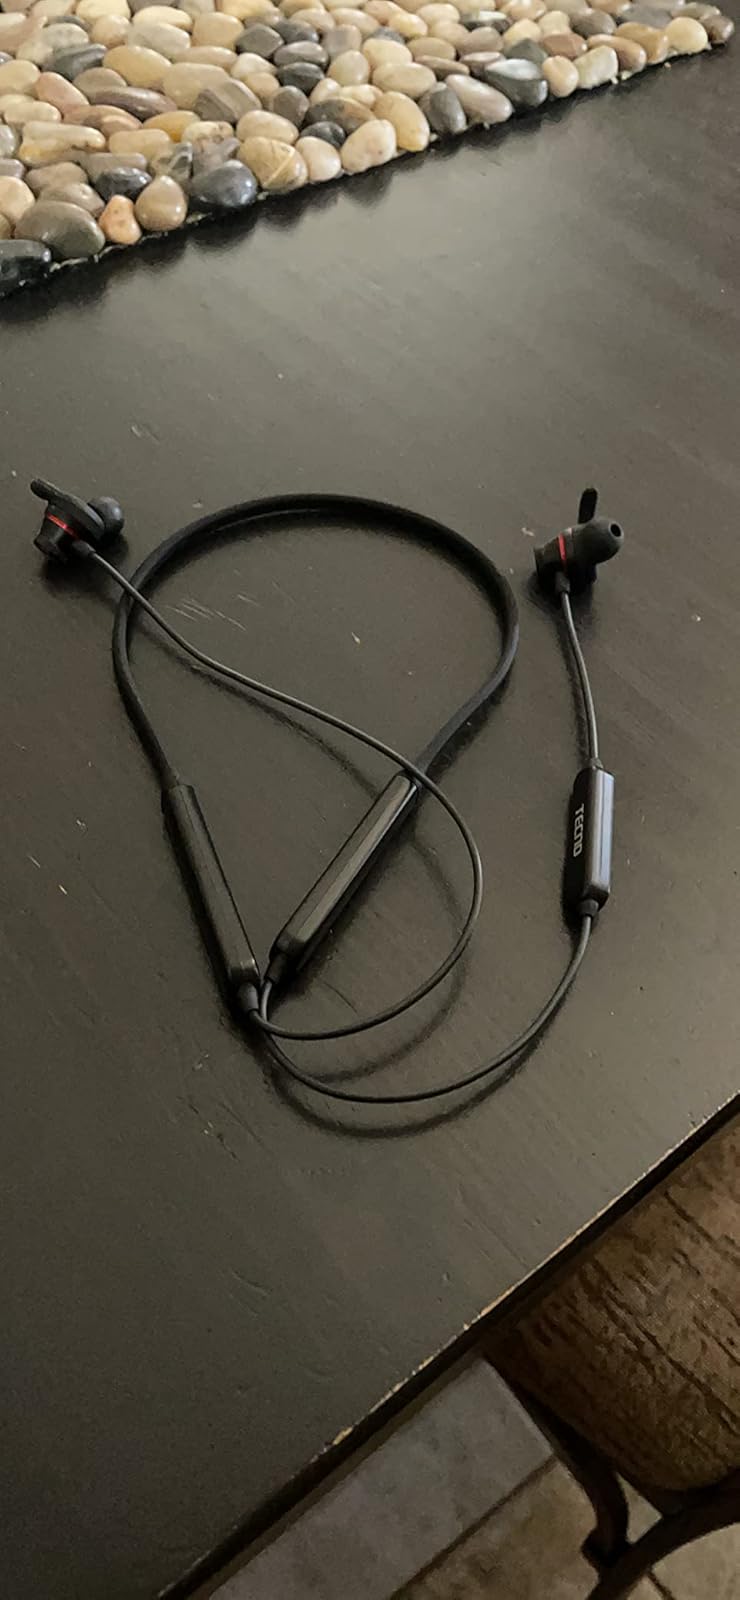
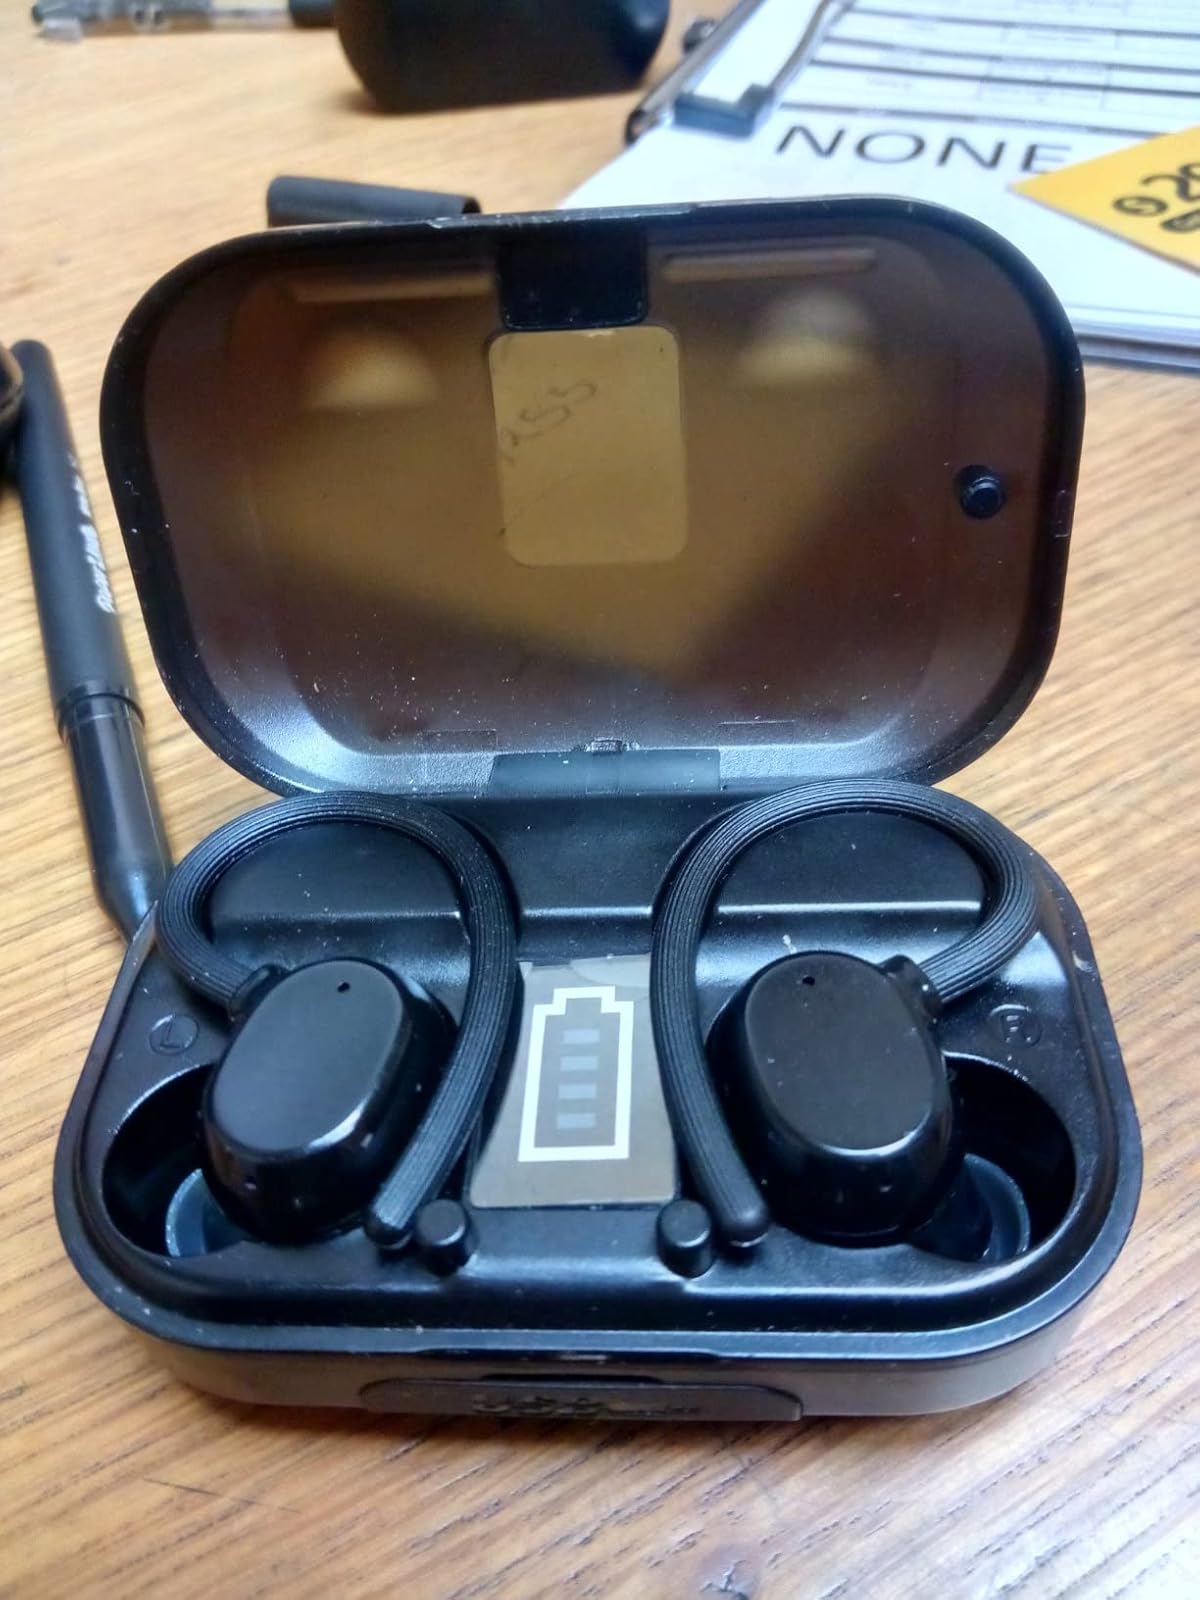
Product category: earbuds
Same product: no